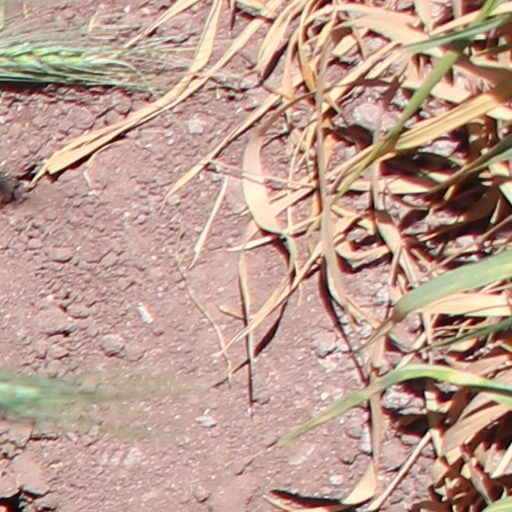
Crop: wheat